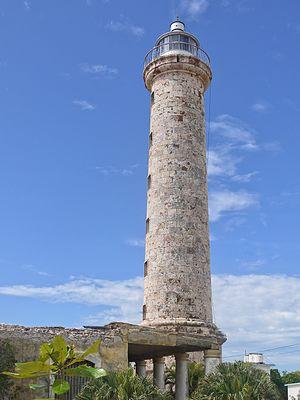
Le Cap Cruz, est un cap qui forme l'extrémité occidentale de la province de Granma, au sud de Cuba.
Le phare du cap Cruz est un phare actif situé sur le Cap Cruz, dans la province de Granma, à Cuba.